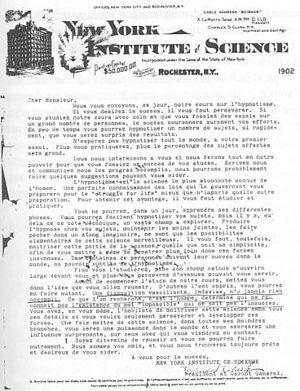
Cours d'hypnotisme par correspondance du New York Institute of Science, 1902. Source Grenier des grands parents de Michel Moine.
Michel Moine, né le 8 mars 1920 à Airvault et mort le 15 janvier 2005 à Buxerolles, est un journaliste de radio, il dirigea notamment le service information de RTL puis de RMC. Dans un autre domaine, il est connu du grand public pour ses ouvrages sur la radiesthésie, et la série d'émissions télévisées La caméra de l'étrange, réalisée en collaboration avec son confrère et ami Jean-Louis Degaudenzi.